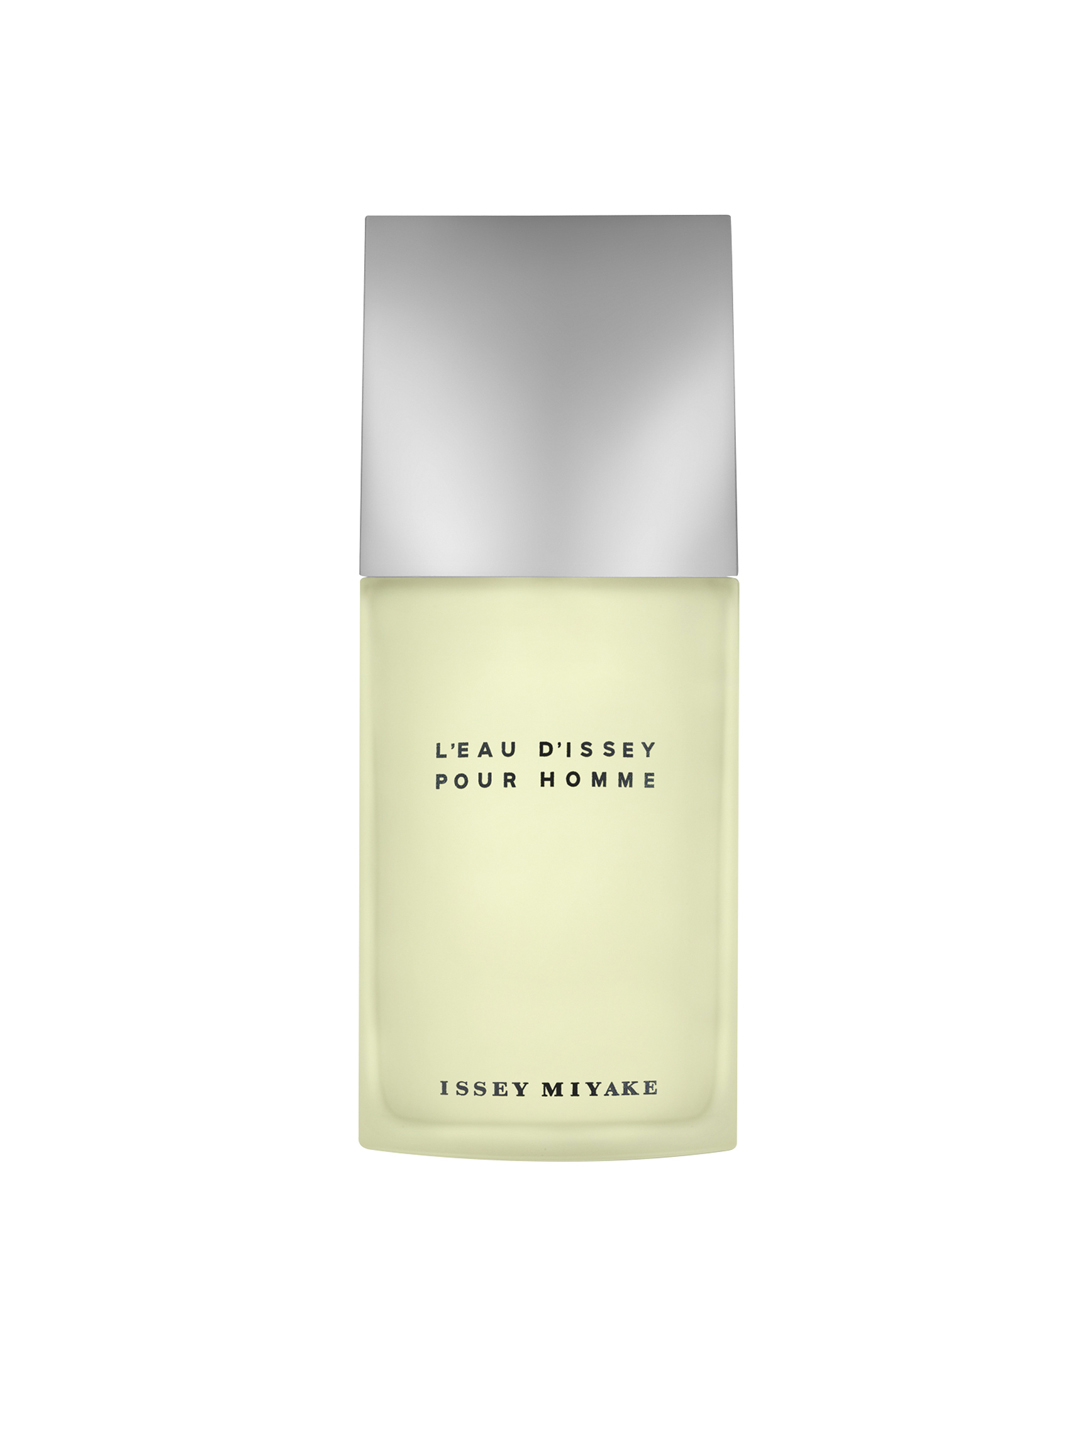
NA
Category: Personal Care / Fragrance / Perfume and Body Mist
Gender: Men
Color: NA
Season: Spring 2017
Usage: NA